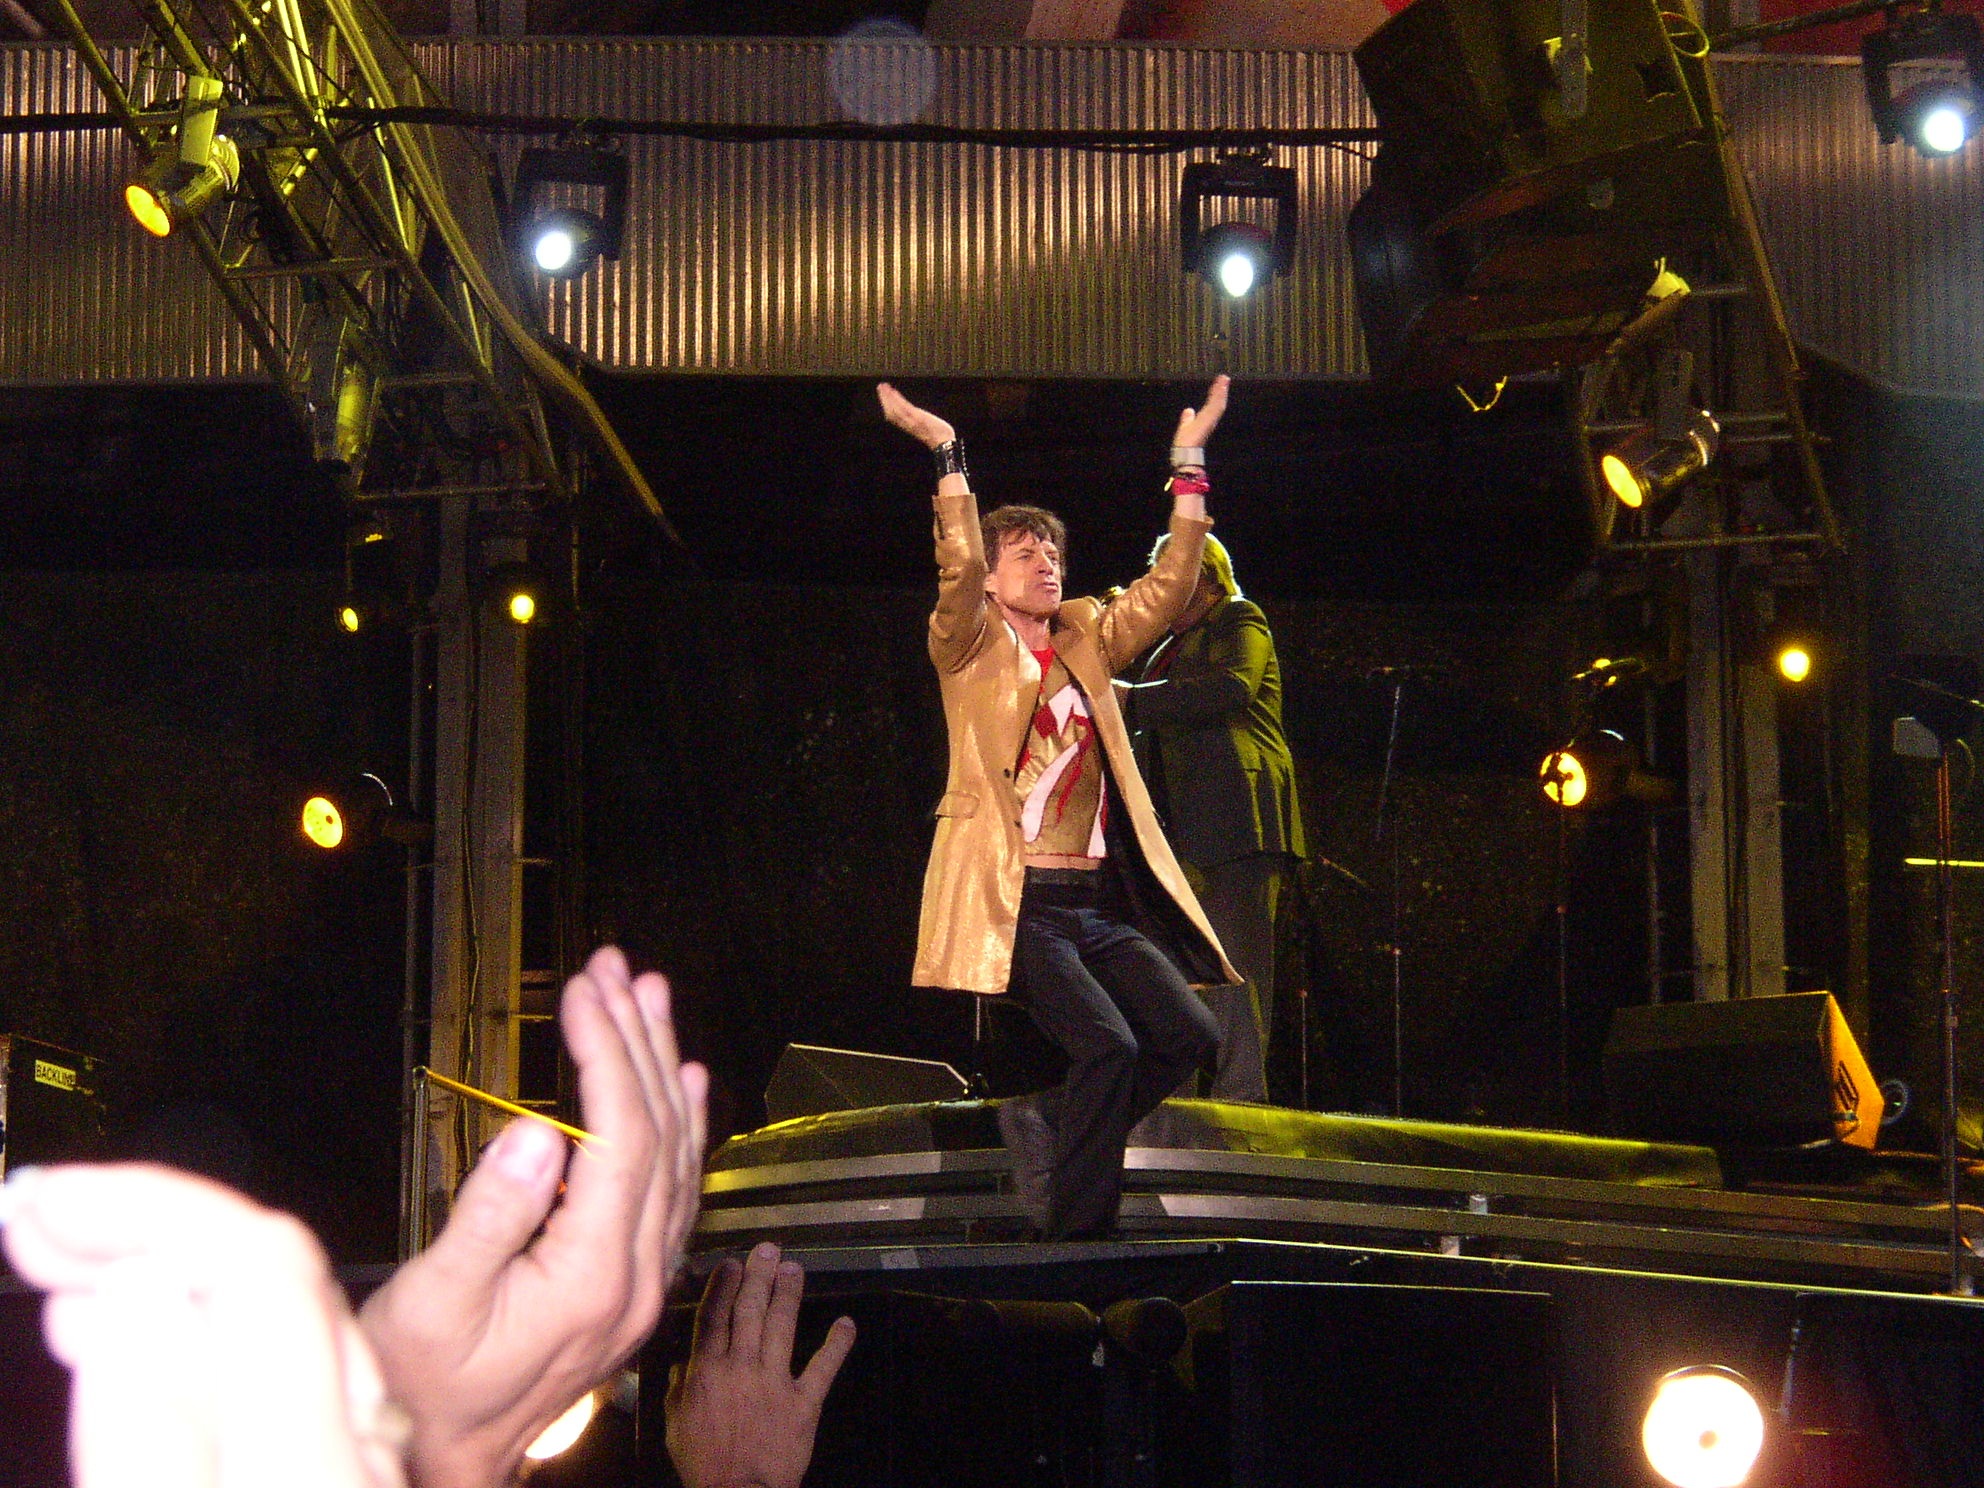
music, concert, singer, cheering, performer, musician, clapping, performance art, performing, stage, performance, singing, famous, entertainment, celebrity, performing arts, rock and roll, rock star, rolling stones, musical theatre, mick jagger